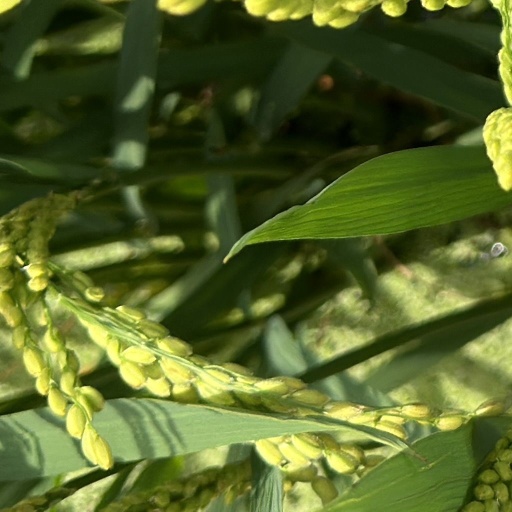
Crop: rice